Badami Fort

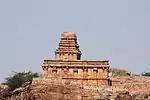
Shivalaya in the Northern fort

Badami Fort was designed with an early Medieval hill-fort architecture integrated with rock-cut elements. The fort complex consists of a lower fort on the plain and two upper forts on the rocky hills north and south of Agastya Lake. The lower fort (at lake level) enclosed the town of Badami, while the two upper forts were held as citadels. According to ASI records, the northern hill fort (the larger of the two, called Bavanbande-kote or “Fifty-two Rocks Fort”) and the southern fort (Ranamandala-kote, “battlefield fort”) stand about 300 yards apart, each rising roughly 240 feet above the plain. Both hill forts were constructed chiefly of the local red sandstone bedrock, supplemented by heavy masonry; historical accounts note that by the mid-19th century much of the stone battlements had been removed or collapsed.